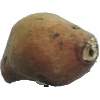
Label: Potato Sweet 1